Dariush Yazdi

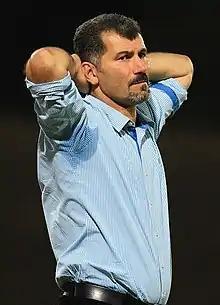

Dariush Yazdi (Persian: داریوش یزدی, born 11 September 1970 in Masjed Soleyman, Khuzestan Province) is an Iranian retired football player and manager who recently managed Esteghlal Khuzestan in the Persian Gulf Pro League.